East Brunswick, New Jersey

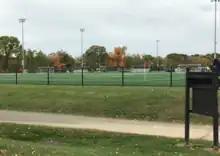
Youth of East Brunswick playing soccer

While there are no major county or state parks within East Brunswick's borders, there is an assortment of recreational activities in the township.